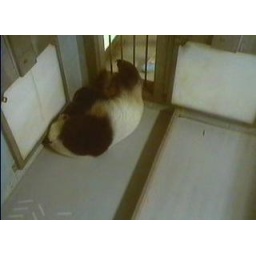
Lun and keeper in blue shoe